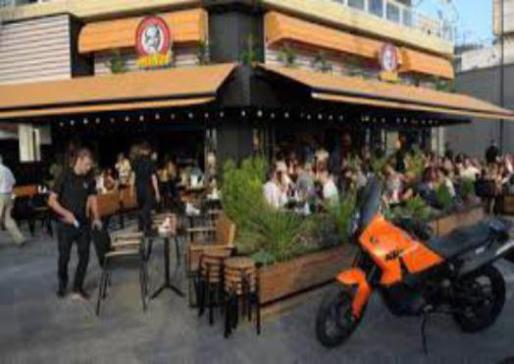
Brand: mikel coffee company
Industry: Food